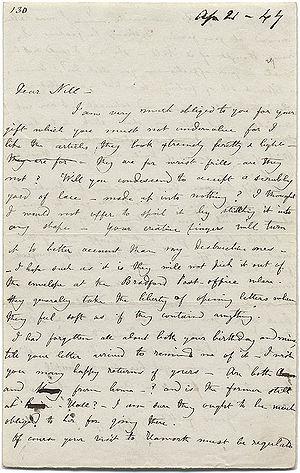
La famille Brontë [ˈbɹɒnteɪ] est une famille littéraire britannique du XIXᵉ siècle, dont la notoriété, qui s'étend à tous ses membres, est essentiellement due aux trois sœurs, poétesses et romancières, Charlotte, Emily et Anne. Elles publient des poèmes, puis des romans, d'abord sous des pseudonymes masculins. Leurs romans attirent immédiatement l'attention, pas toujours bienveillante, pour leur originalité et la passion qu'ils manifestent. Seul Jane Eyre, de Charlotte, connaît aussitôt le succès. Mais Wuthering Heights d'Emily, The Tenant of Wildfell Hall d'Anne et Villette de Charlotte sont admis plus tard parmi les grandes œuvres de la littérature.